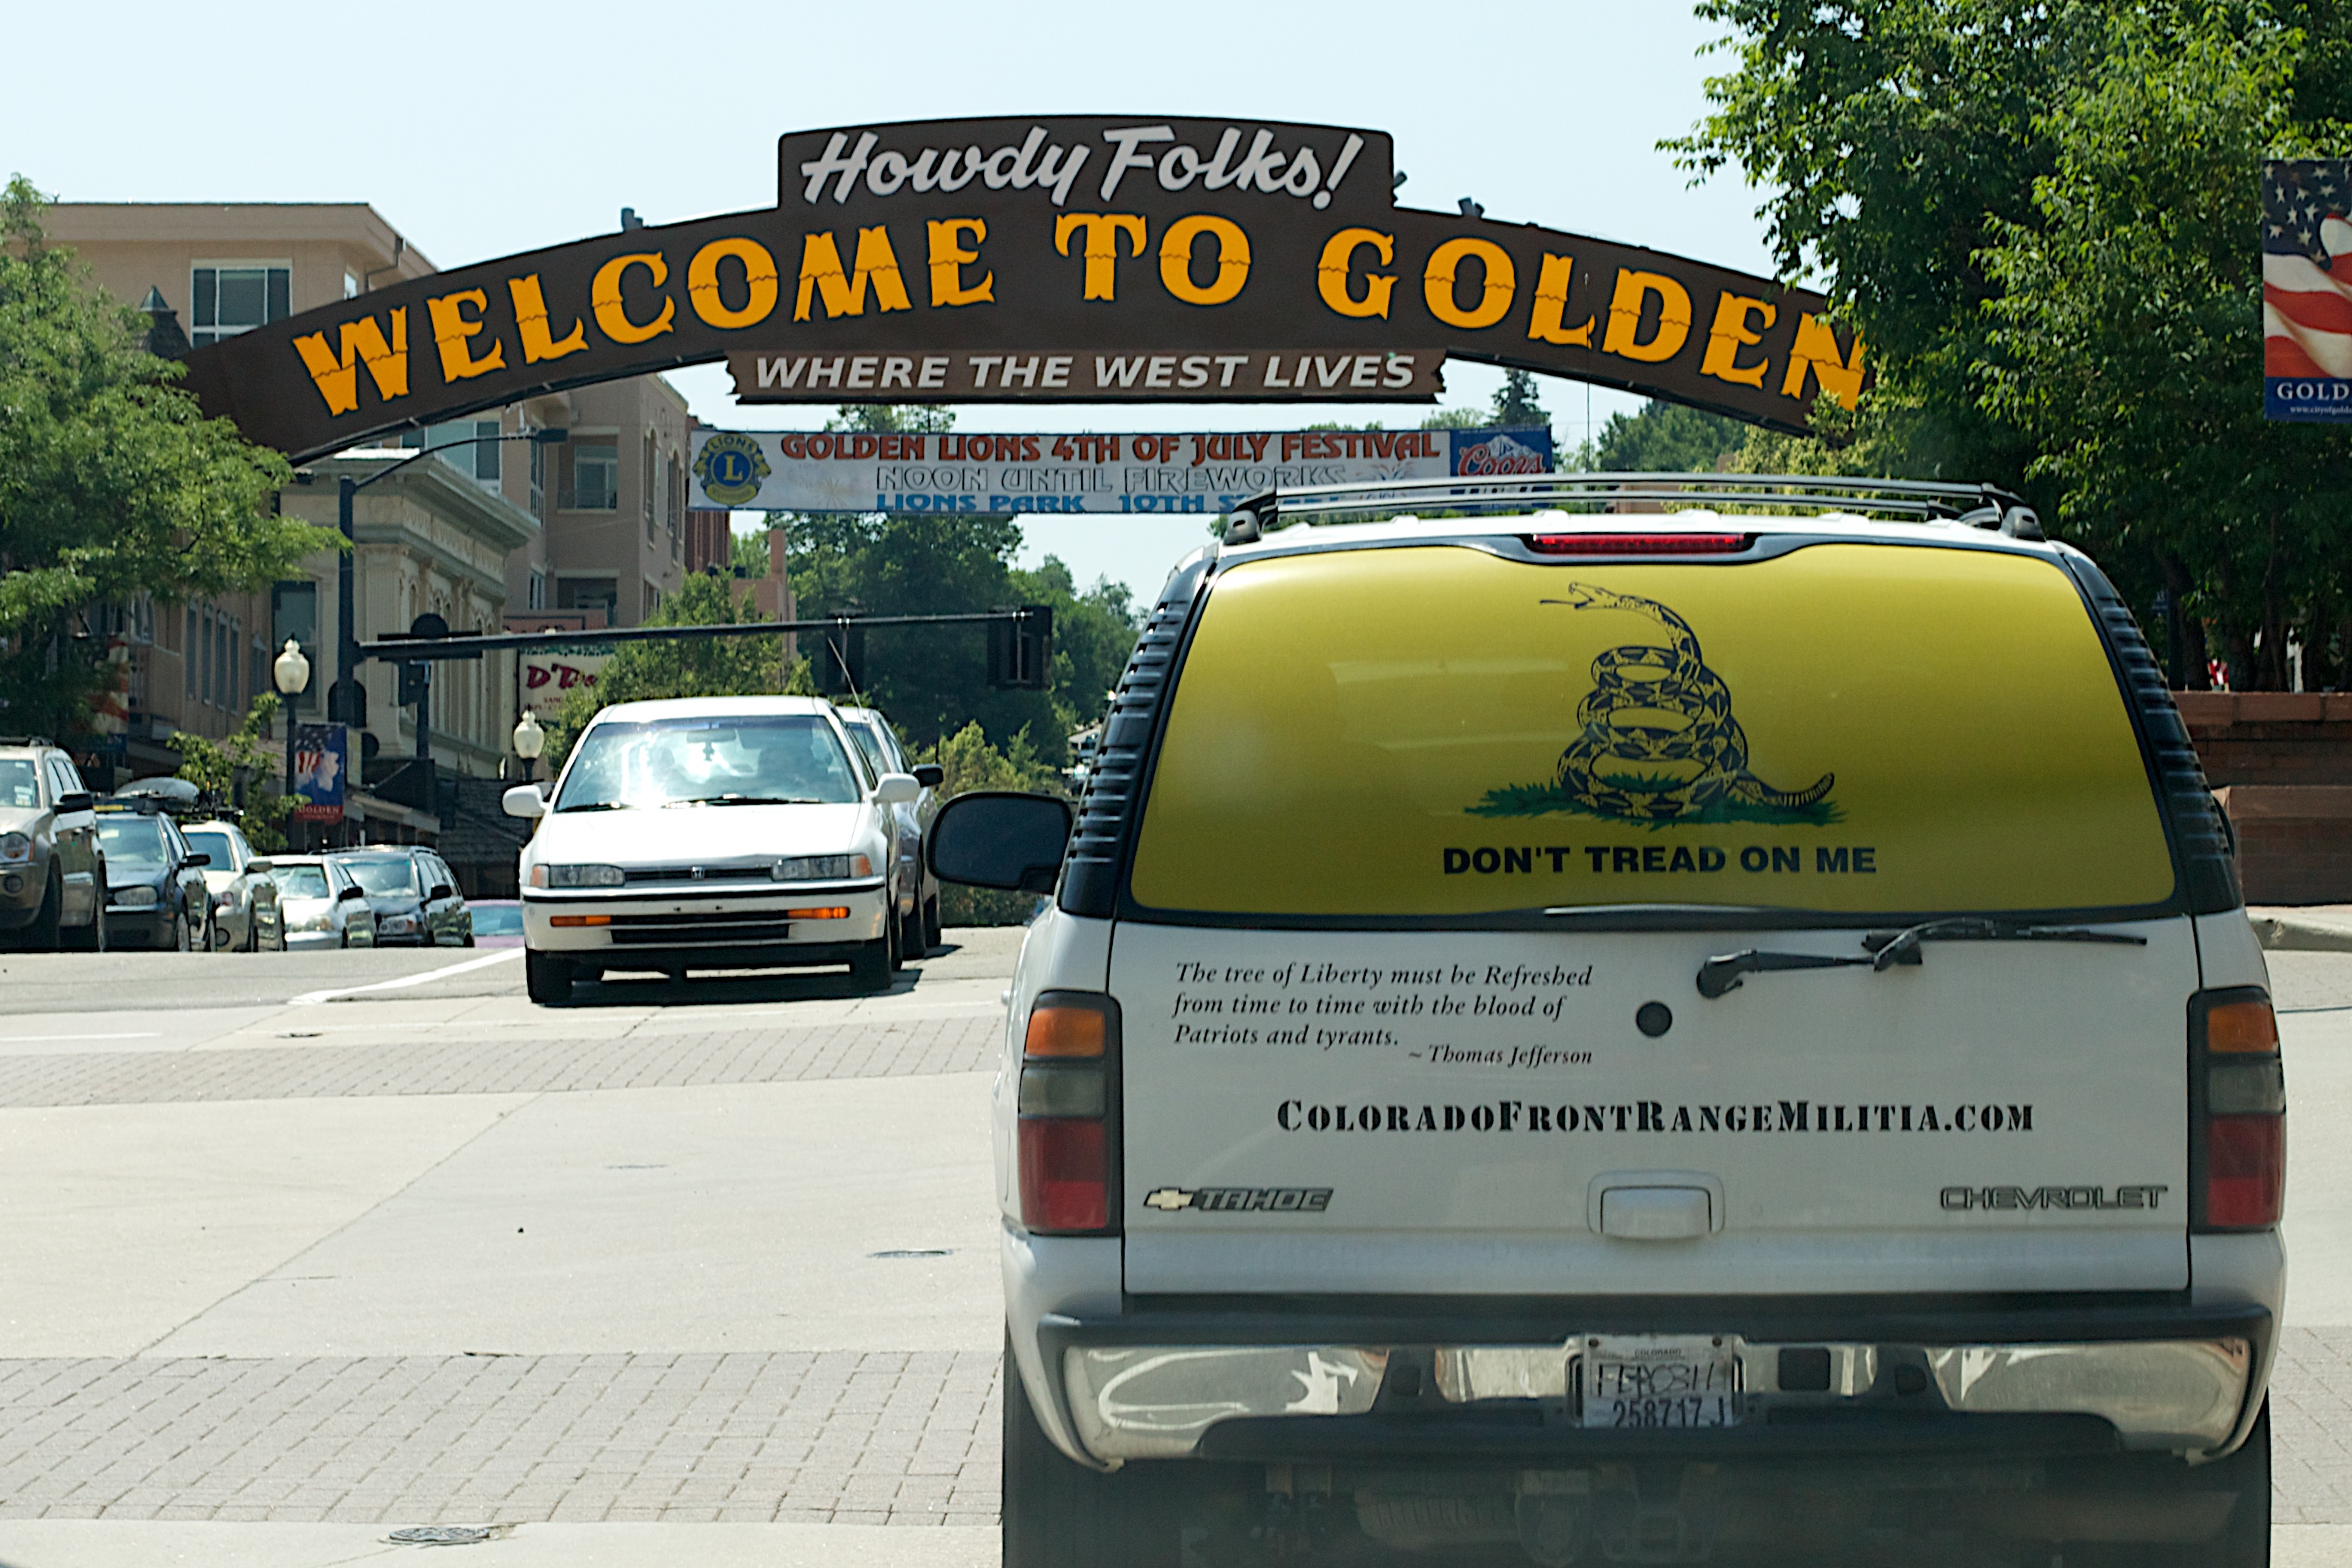
car, advertising, transport, vehicle, public transport, odyssey, sport utility vehicle, automobile make, automotive exterior, off roading, compact sport utility vehicle